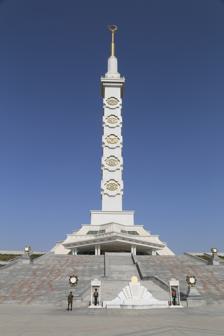
Building: Monument to the Constitution
Country: Turkmenistan
Year built: 2011
Monument in Ashgabat, Turkmenistan Monument to the Turkmenistan Constitution Konstitusiýa binasy General information Type Monument Location Archabil avenue Height 185 m (607 ft) Design and construction Architect(s) Polimeks Closeup Monument to the Turkmenistan Constitution ( Turkmen : Türkmenistanyň Konstitusiýa binasy ) is a monument located in Ashgabat , Turkmenistan . Its height of 185 meters makes it the second-tallest building in Turkmenistan. The monument is decorated with marble . Built to honor the 20th anniversary of the Constitution of Turkmenistan, it was constructed between 2008 and 2011 on the Archabil avenue, by the Turkish construction company Polimeks. Inside the complex is a museum, a conference room, a library, a gift shop and a cafeteria. References